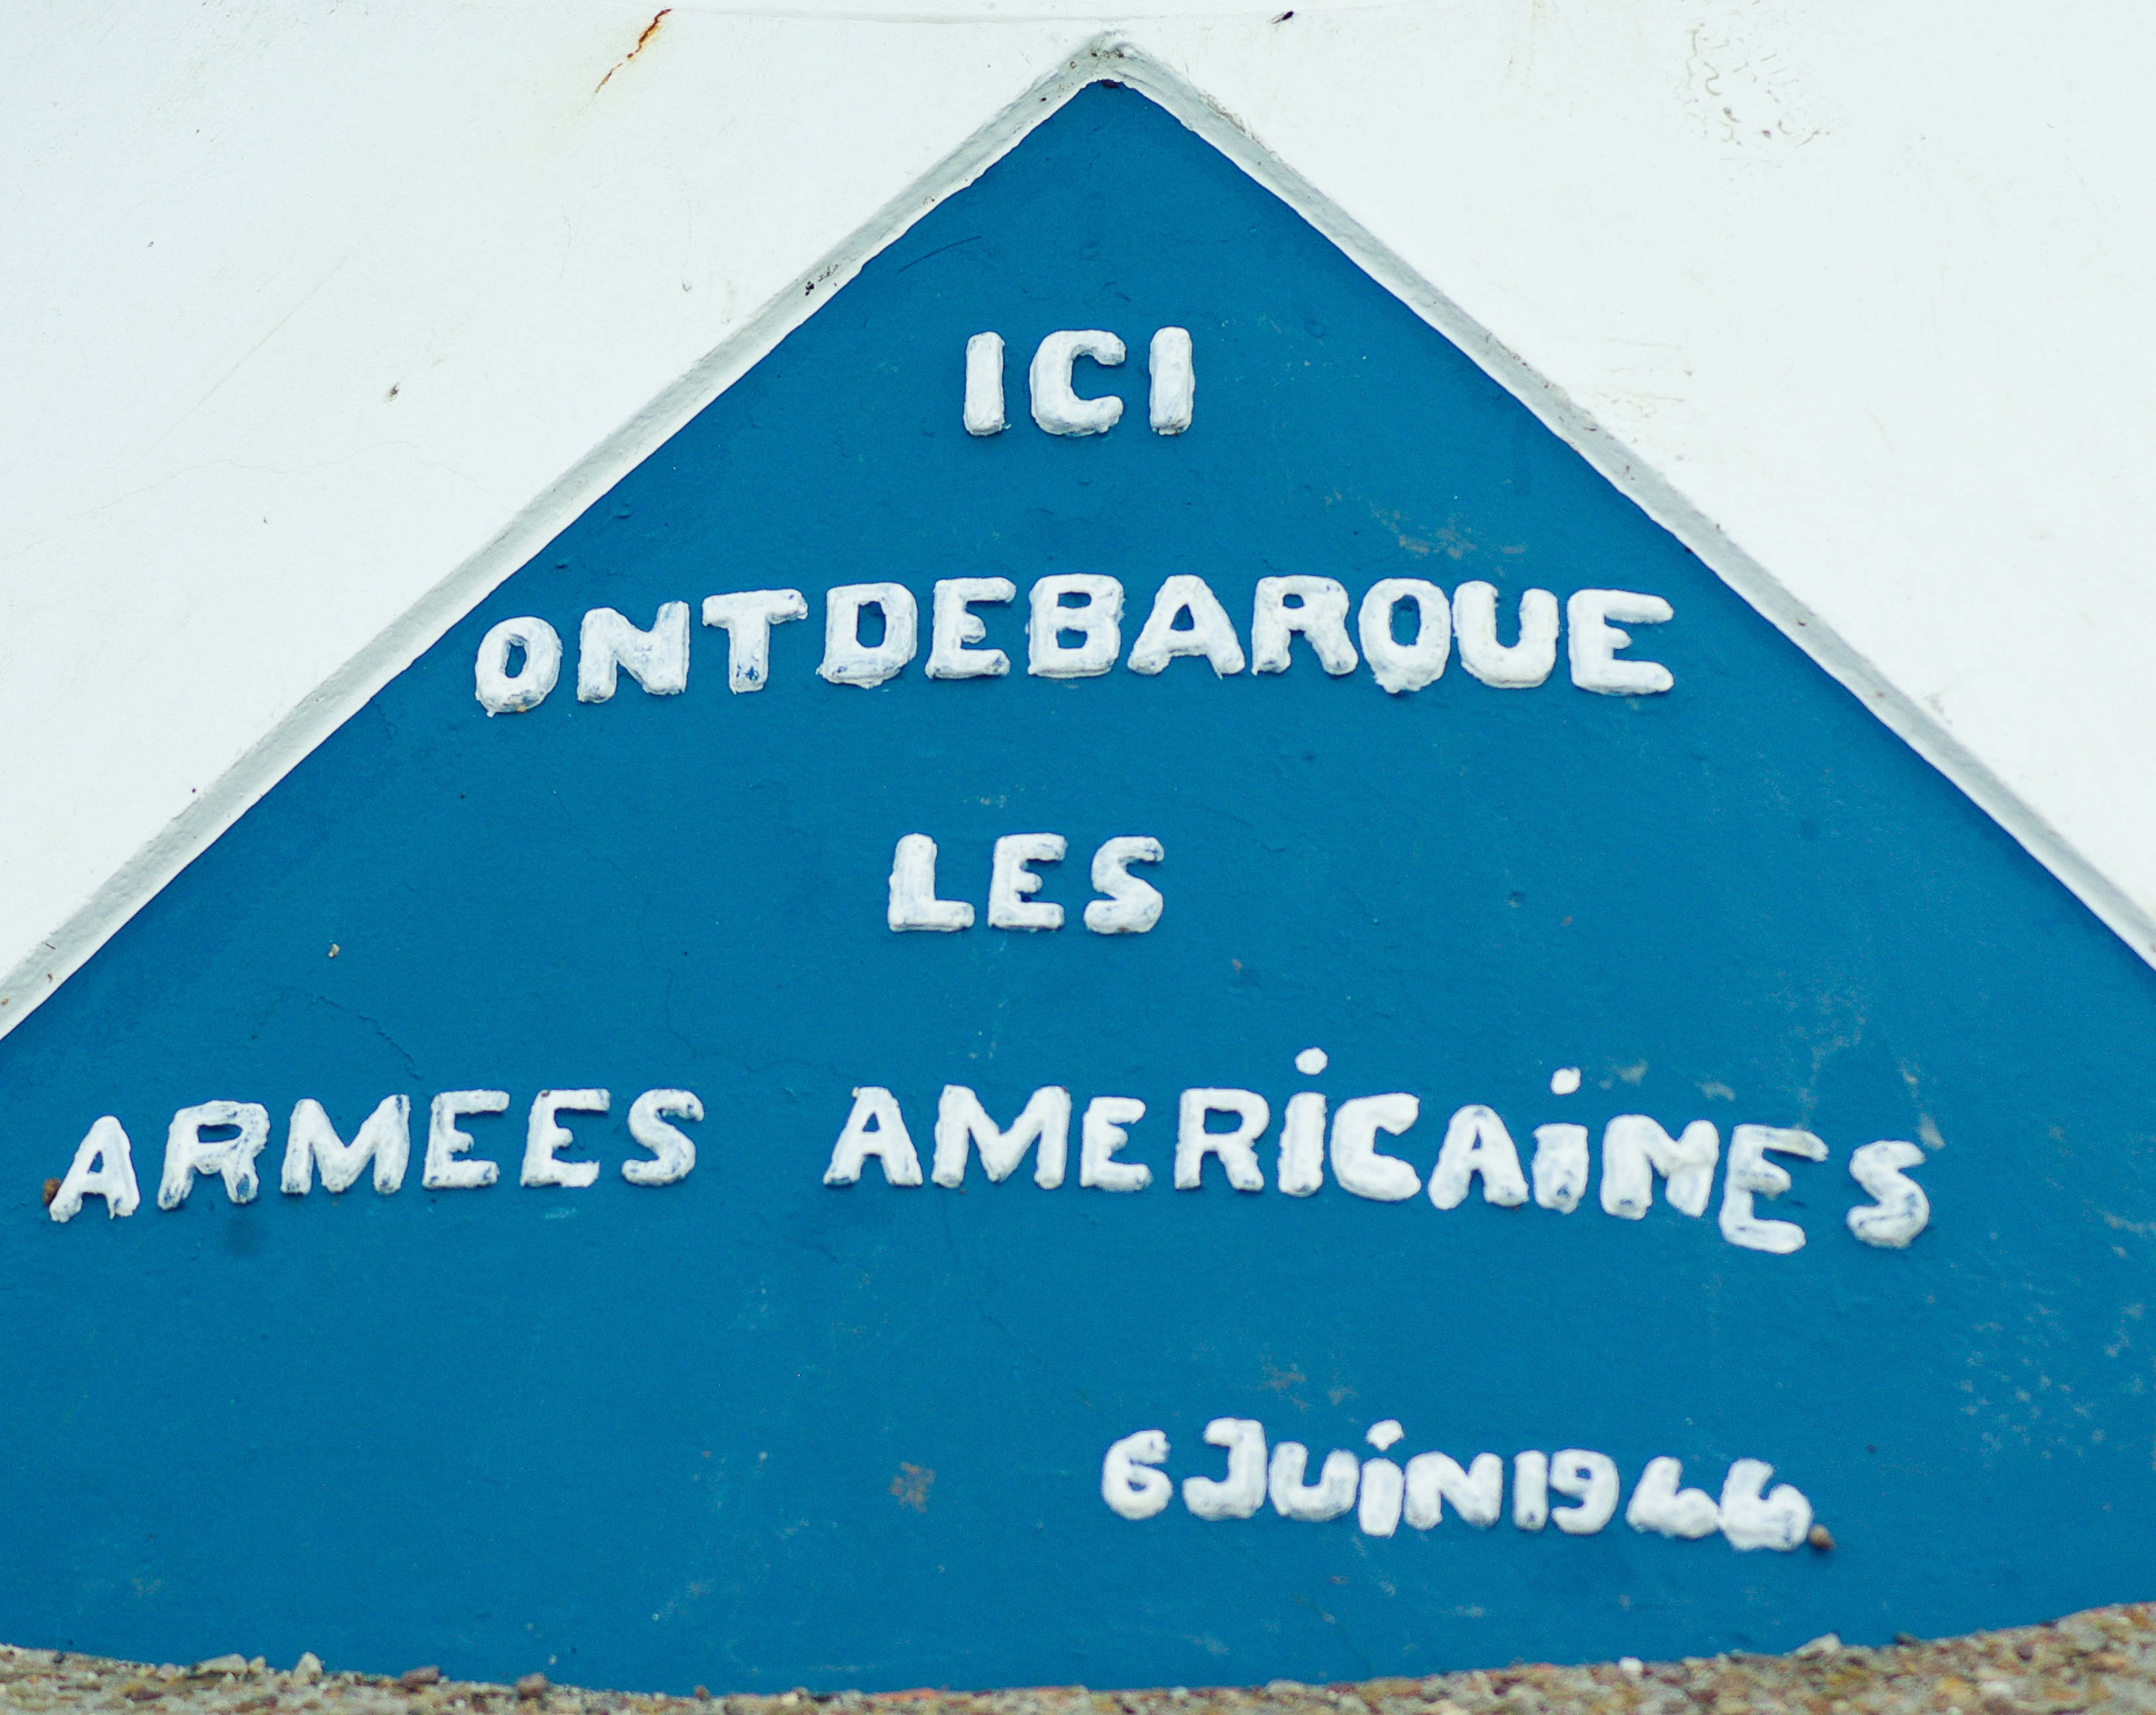
advertising, sign, banner, street sign, signage, brand, font, normandy, landing, commemoration, d day, traffic sign